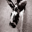
Label: rabbit